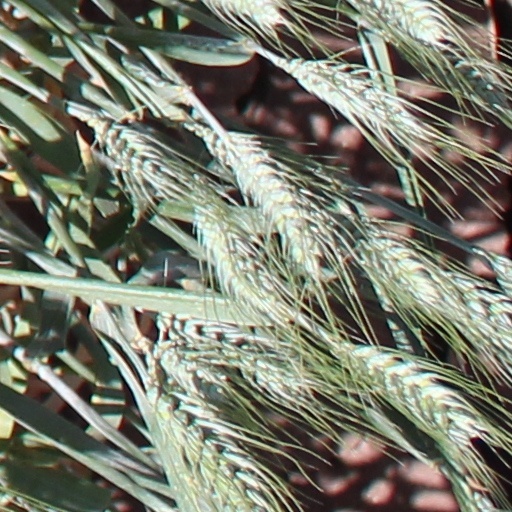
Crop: wheat